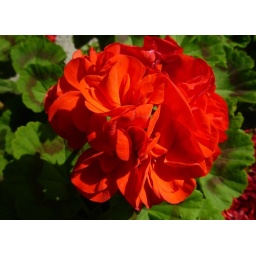
Bright blood red geranium under our bedroom window